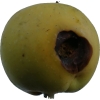
Label: Apple 13